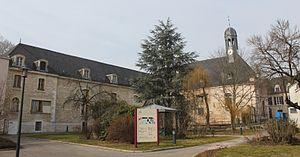
Nuits-Saint-Georges, Bourgogne, France
Nuits-Saint-Georges est une commune française située dans le département de la Côte-d'Or, en région Bourgogne-Franche-Comté.